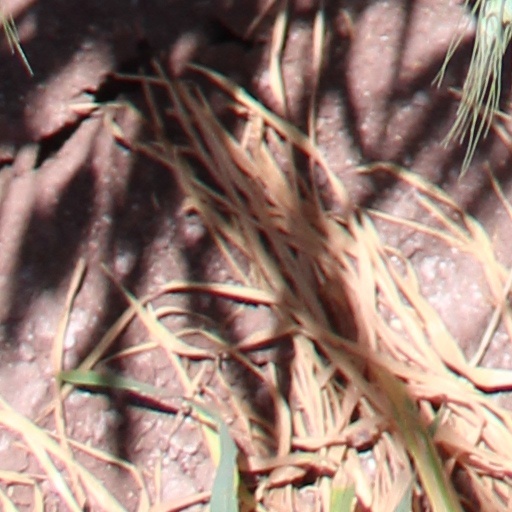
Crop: wheat